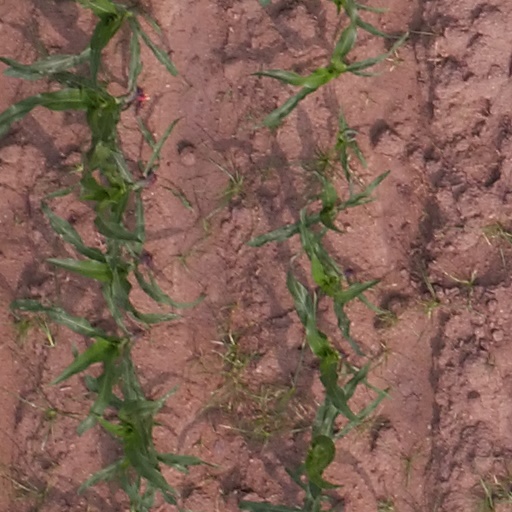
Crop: maize; corn